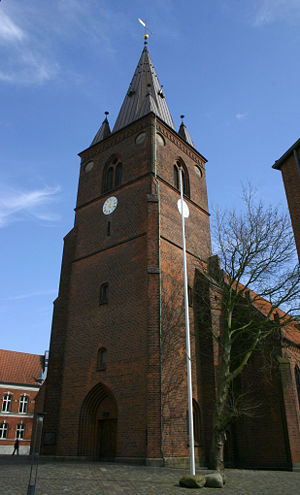
Sankt Nicolai Kirke (Kolding)
Sct.Nicolai Kirke
Sankt Nicolai Kirke er Koldings ældste kirke, bygget i 1200-tallet af røde munkesten og er beliggende på Nicolaiplads 3. Kirken har flere gange fået gennemgribende ombygninger, den har haft sit nuværende udseende siden 1886.